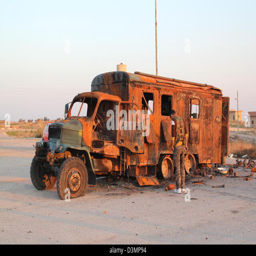
a member of the free army inspects a destroyed vehicle on a base